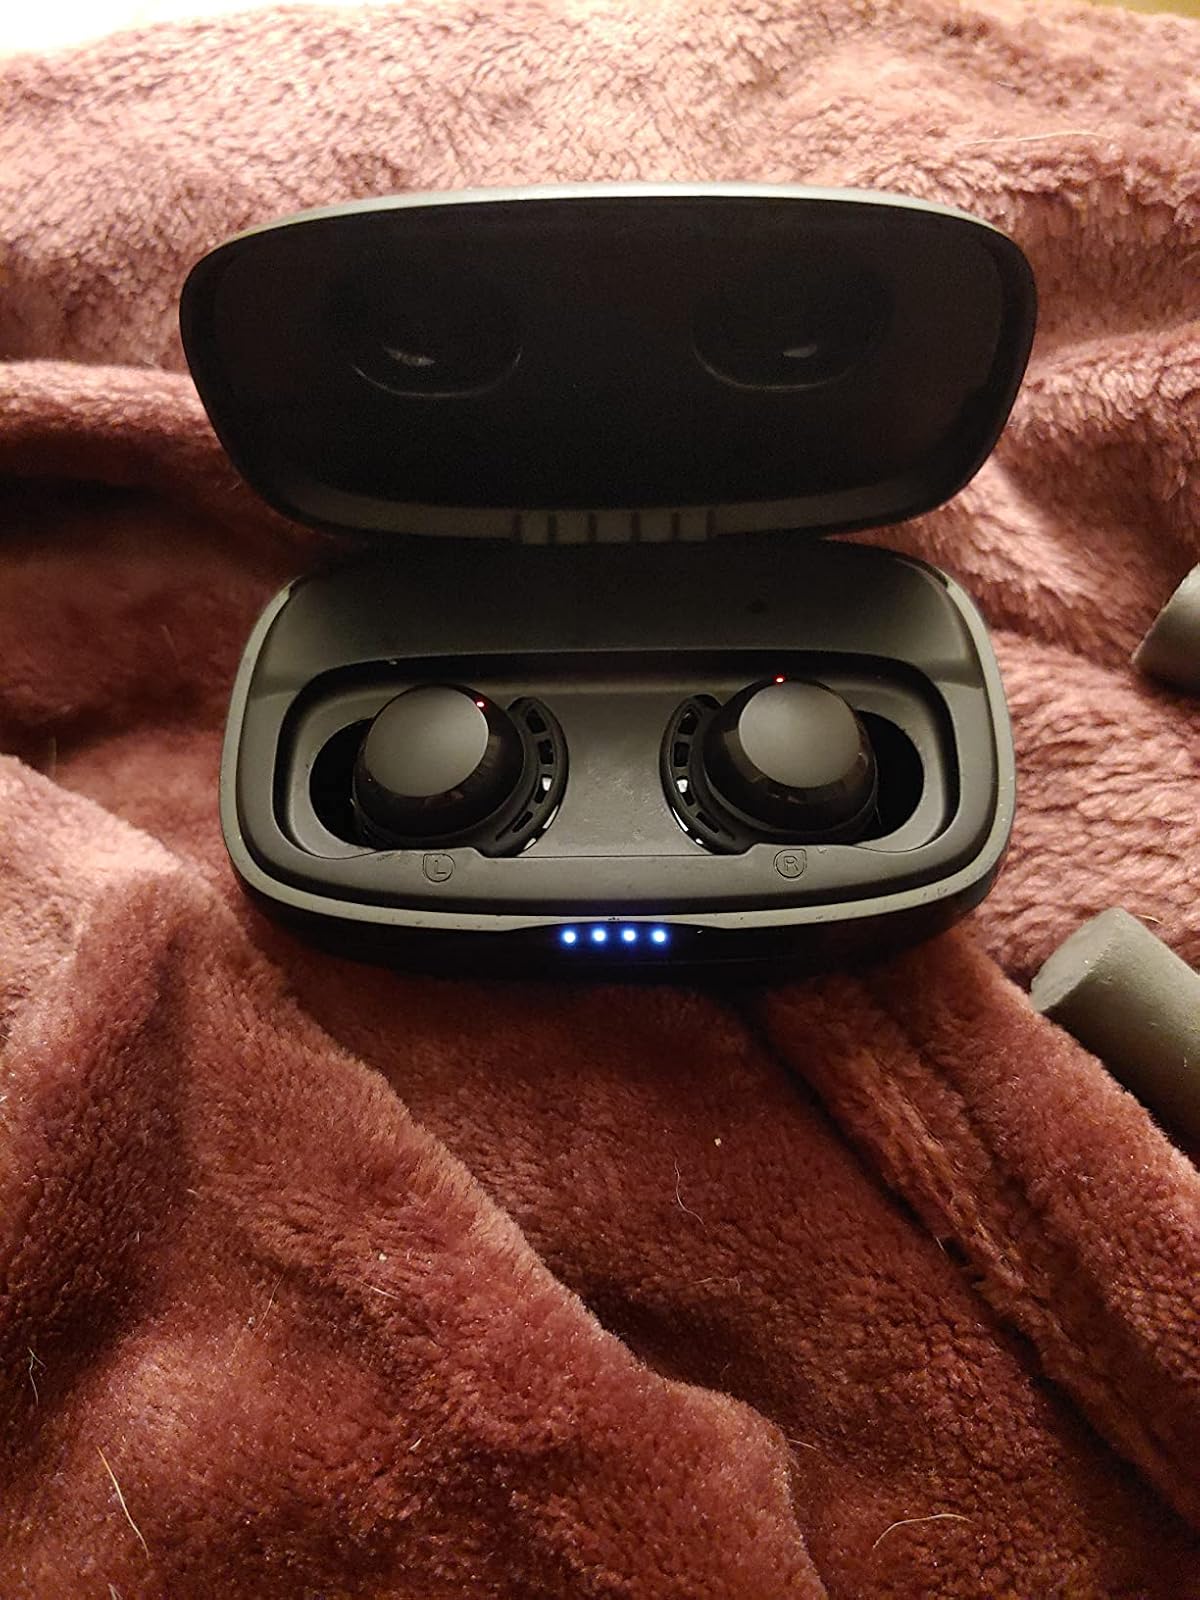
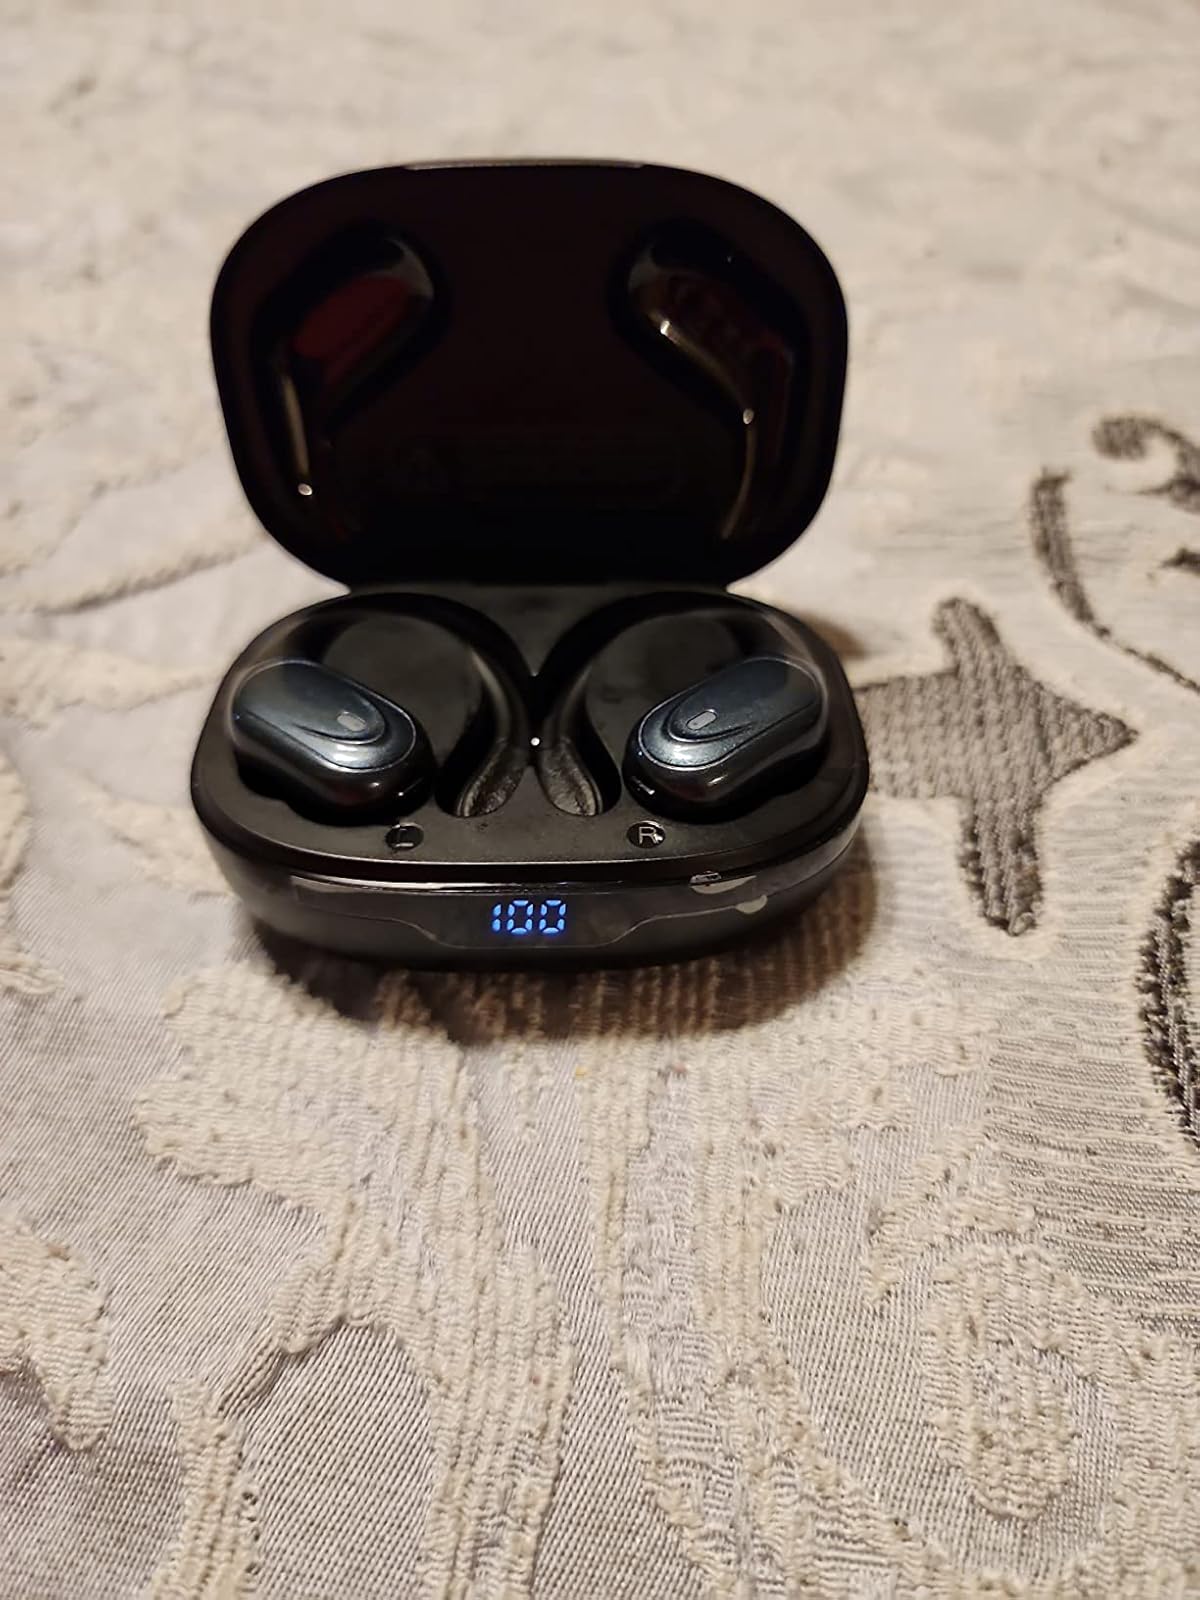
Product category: earbuds
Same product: no